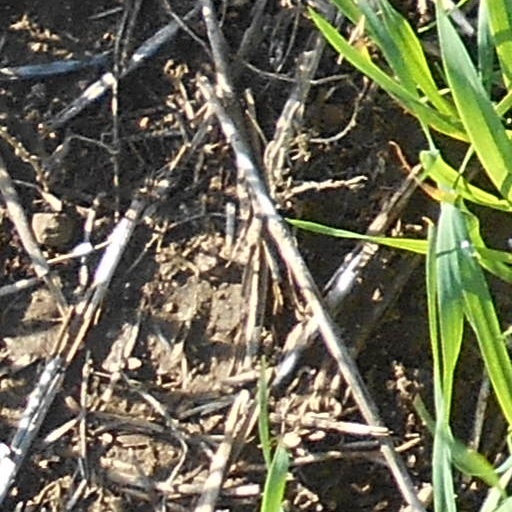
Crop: wheat